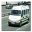
Label: ambulance